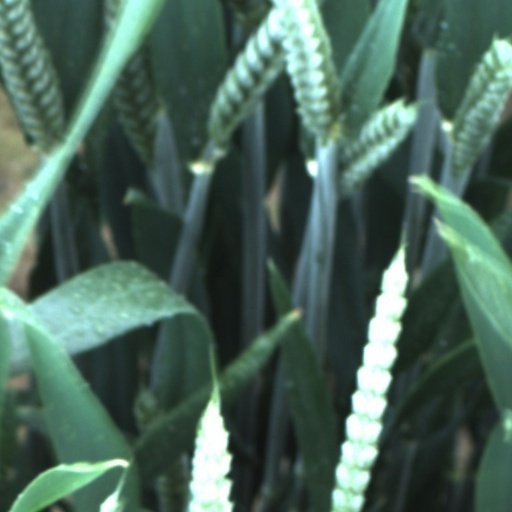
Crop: wheat